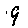
Label: 9